Johann Karl Bähr

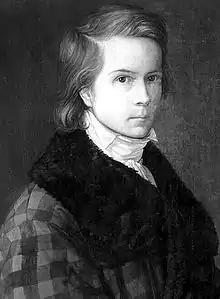
Self-portrait (1820)

Bähr was born in Riga on 18 August 1801. He studied under Matthaei in Dresden and completed his art education with a visit to Italy in 1827–29. He married in Dresden, then spent some time back in Riga, before settling permanently in Dresden in 1832. He was made a Professor at the Dresden Academy of Fine Arts in 1840. Enthusiastic about poetry, he moved in the circle of Ludwig Tieck in Dresden, and was a close friend of Julius Mosen.